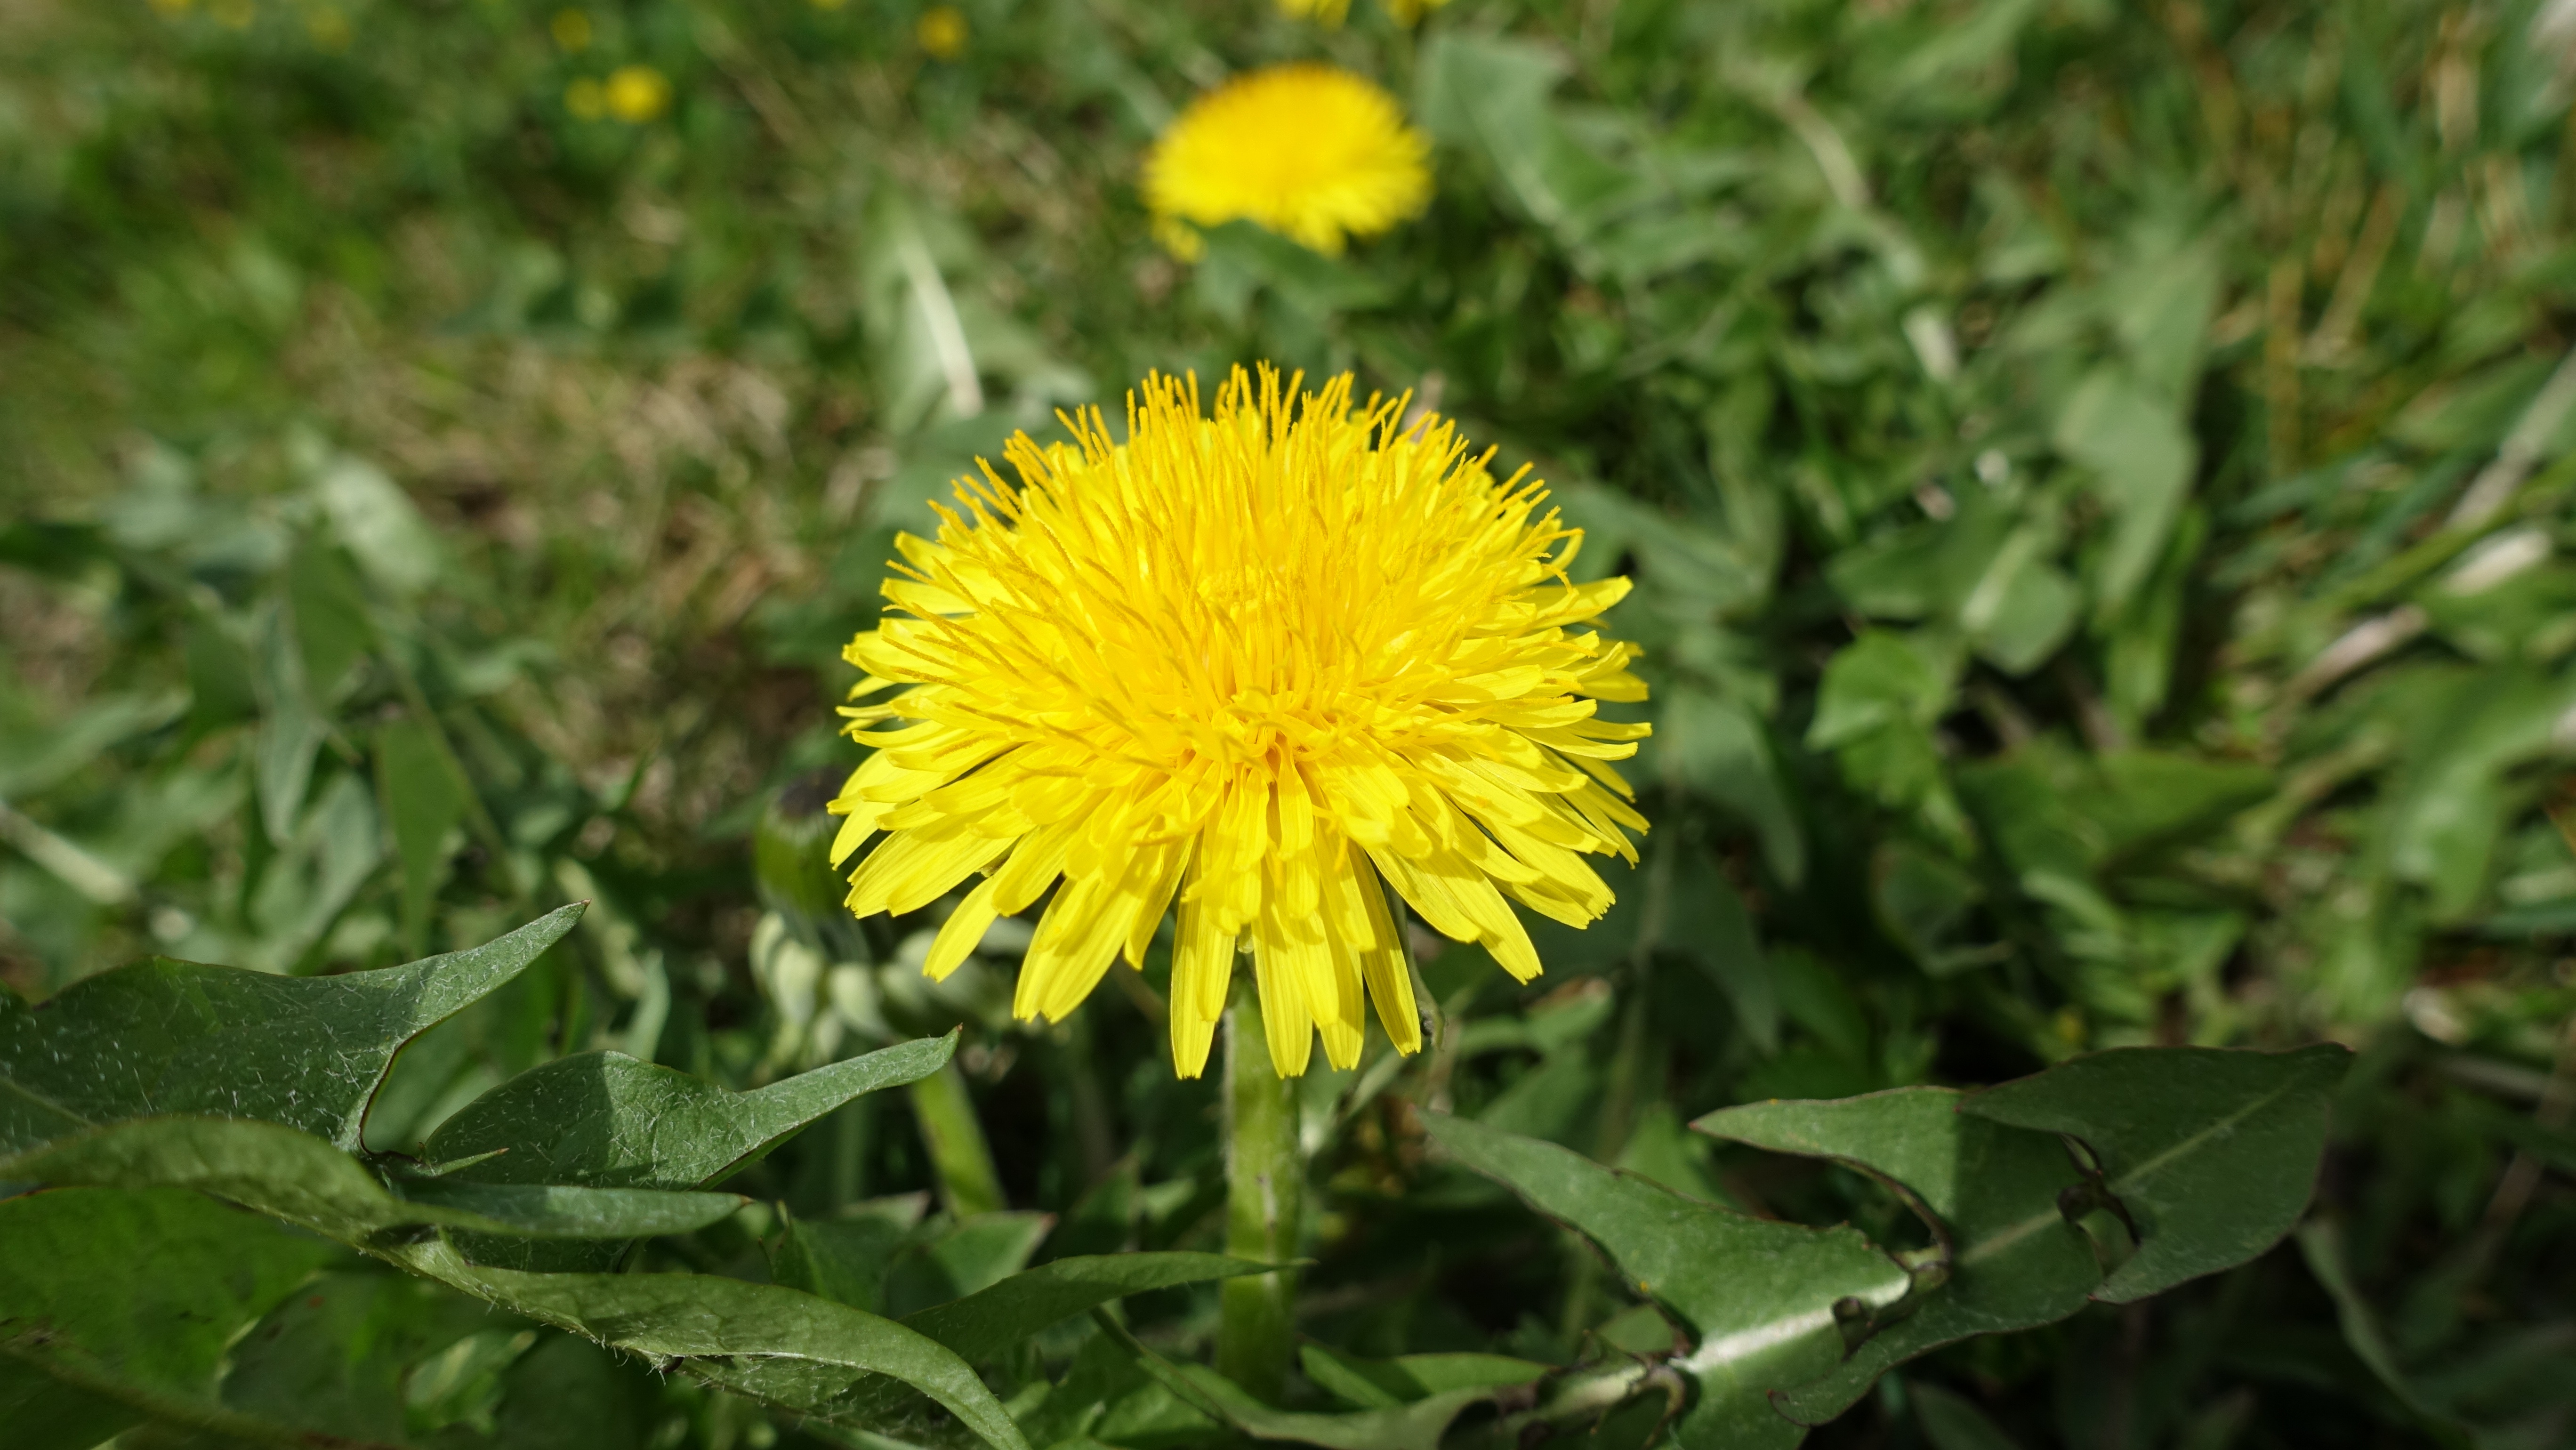
nature, plant, field, dandelion, flower, petal, bloom, summer, daisy, spring, macro, botany, yellow, garden, close, flora, wildflower, macro photography, flowering plant, daisy family, annual plant, land plant